Mattéo Baud

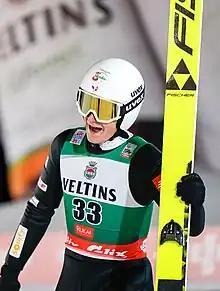
Baud in 2020

Mattéo Baud (born 26 June 2002) is a French nordic combined skier. He competed in the individual NH, individual LH and team LH events at the 2022 Winter Olympics.